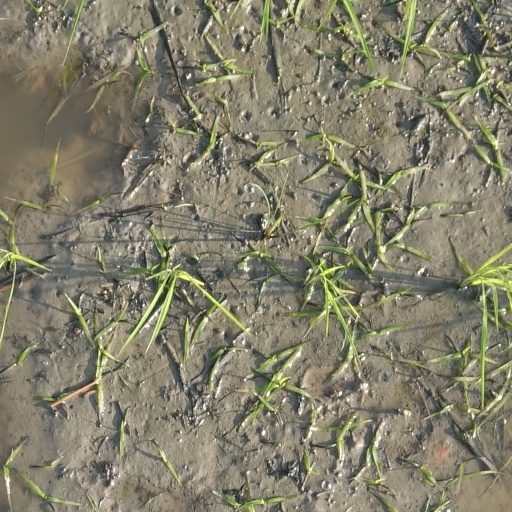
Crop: rice